Diluvicursor

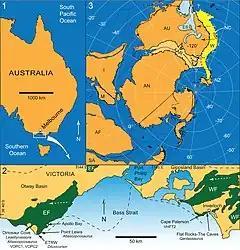
Map showing the location of the Eumeralla Formation, EF in 2, "Diluvicursor's locality, and the geography of Australia in the Early Cretaceous"

The remains of "Diluvicursor" were discovered in 2005 in the Eumeralla Formation, dating from the early Albian, in Victoria, southeastern Australia at the beach of Cape Otway near the extensively excavated Dinosaur Cove, a location where the remains of several other ornithischians had been previously discovered, alongside remains of other species. The then new locality was named the "Eric the Red West Sandstone" (ETRW). The find was reported in the scientific literature by Thomas Rich "et al.", in 2009, in a study about remains from ETRW referred to the mammal "Bishops". The authors tentatively it referred to Ornithopoda. The vertebra of a spinosaurid, NMV P221081, was also found at the site. In a 2013 review of ornithopods from Victoria, it was given a diagnosis and preliminary description.